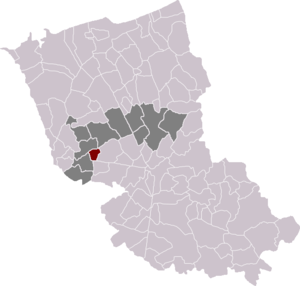
Broxeele est une commune française située dans le département du Nord, en région Hauts-de-France.